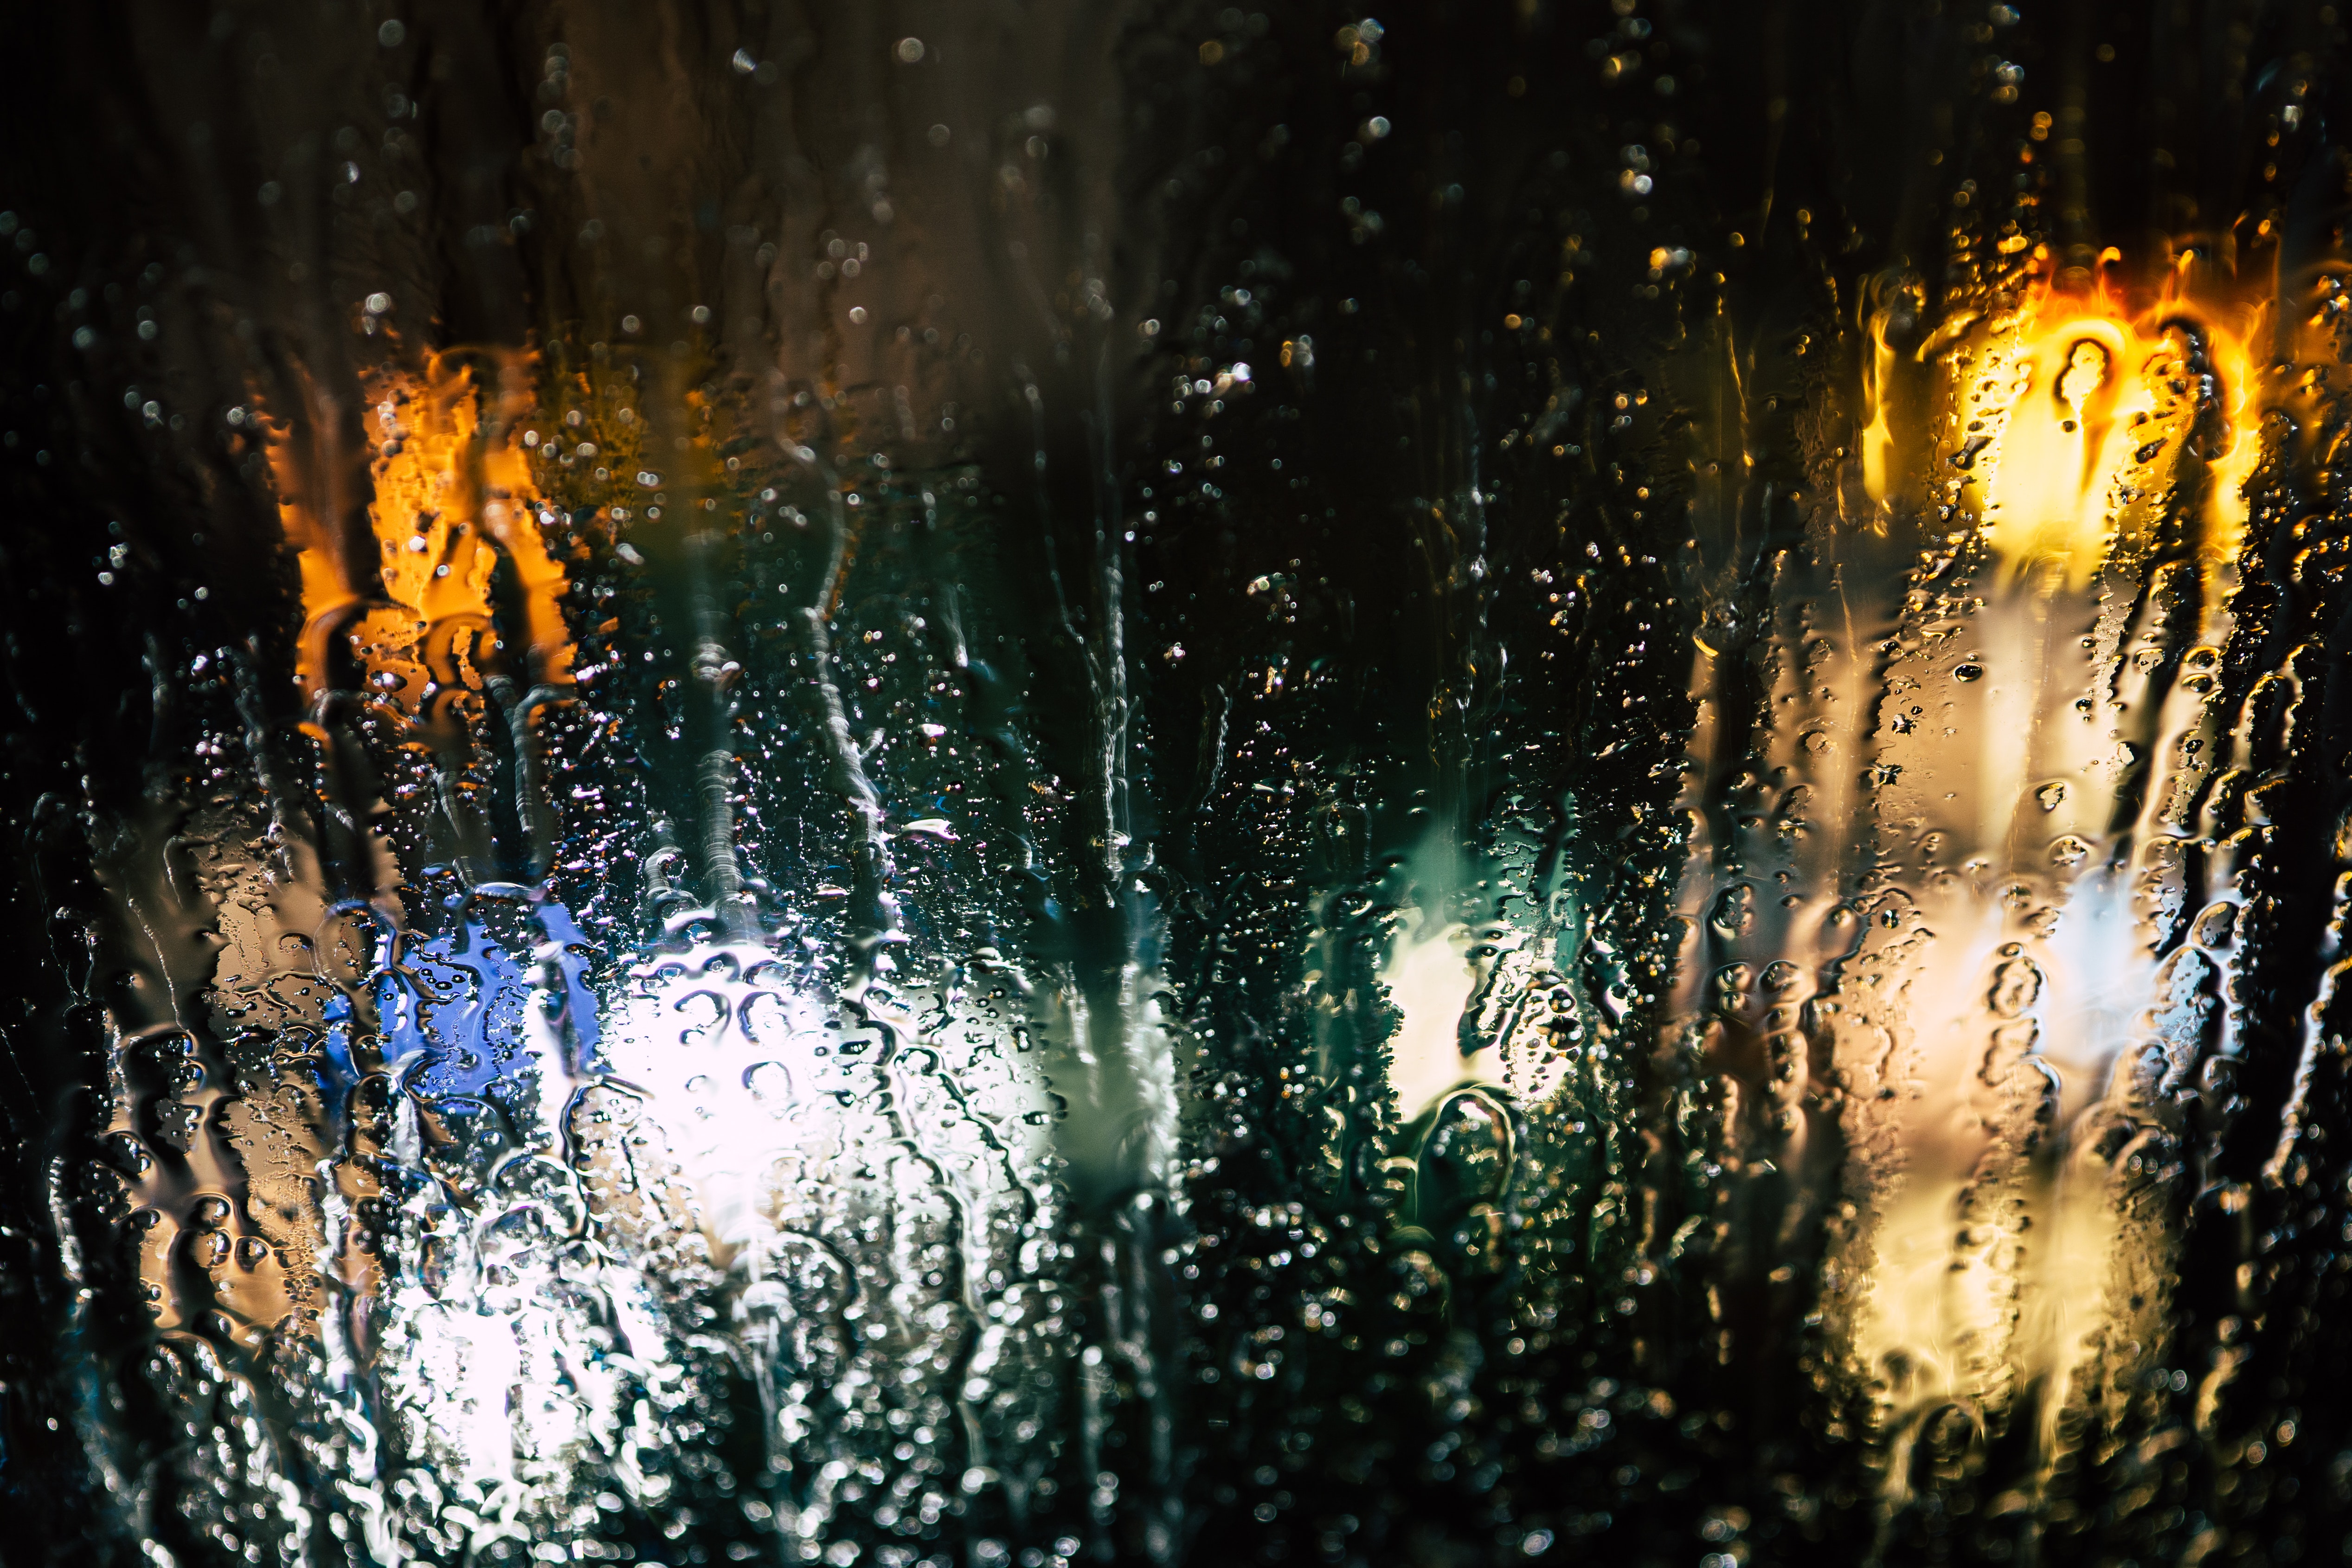
water, reflection, blue, rain, light, yellow, sky, drop, lighting, night, glass, precipitation, darkness, window, sunlight, liquid, space, drizzle